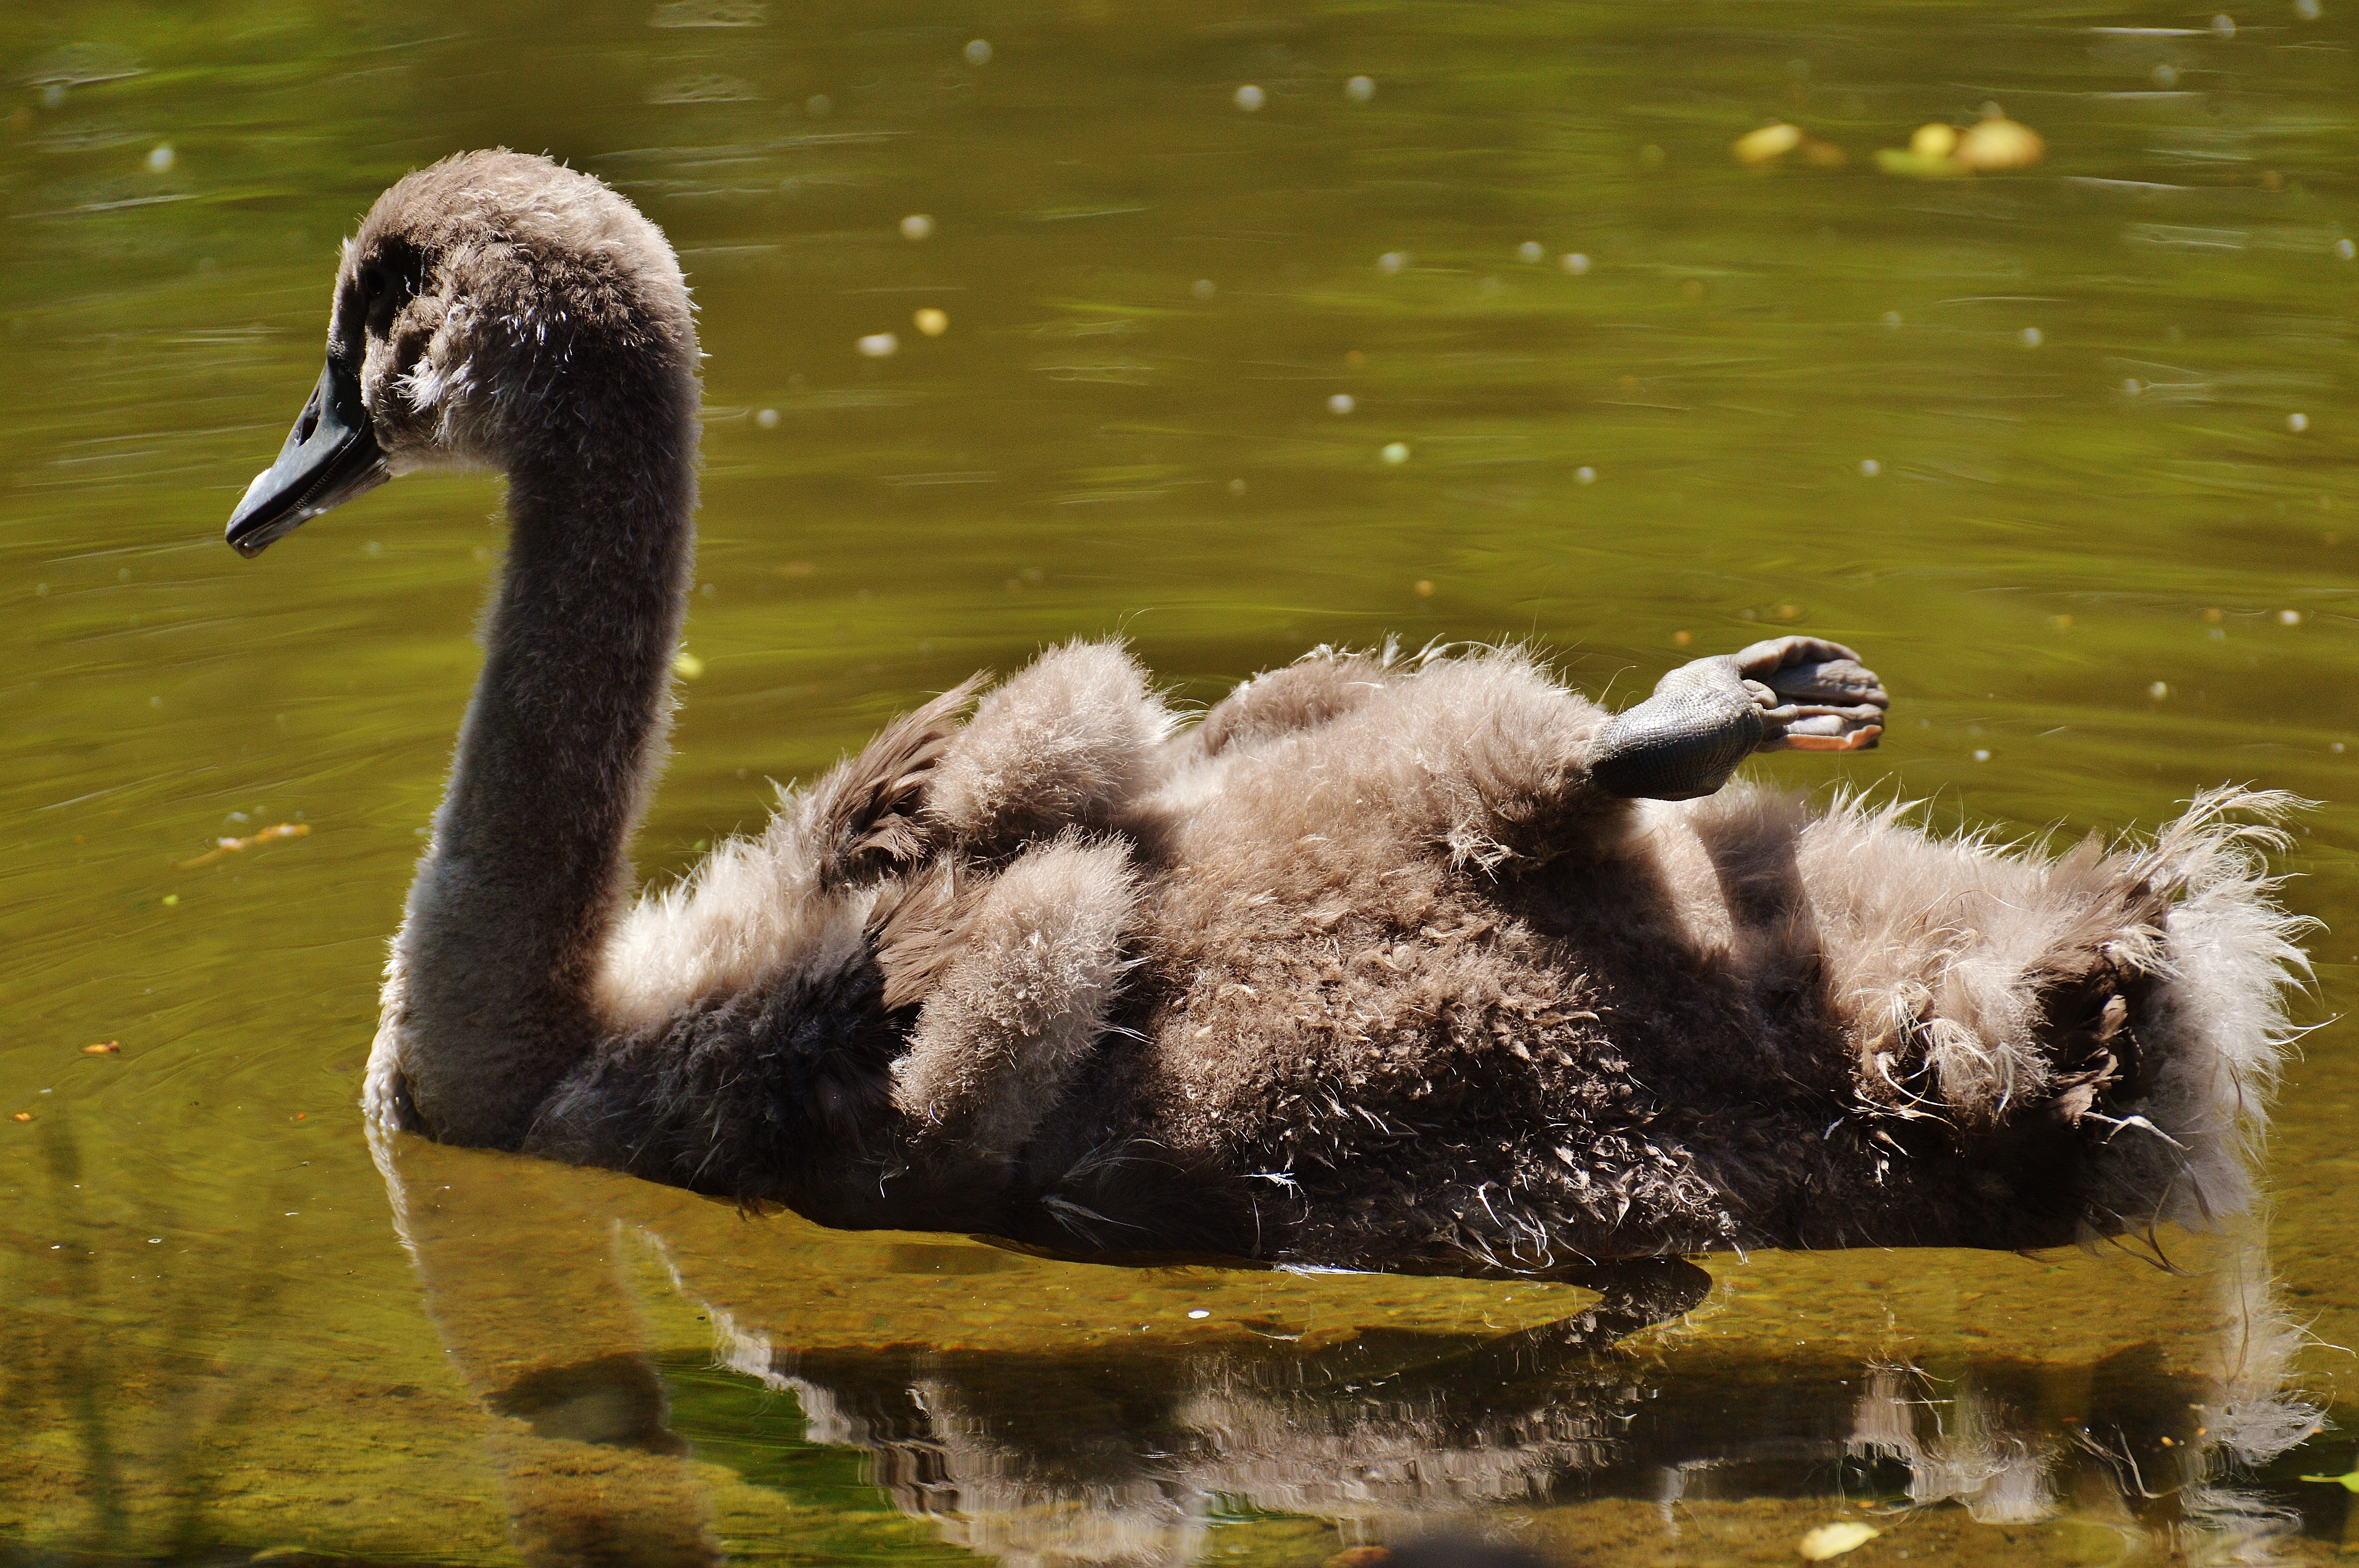
water, bird, wildlife, beak, feather, fauna, plumage, swan, swans, vertebrate, waterfowl, waters, water bird, young animal, black swan, ducks geese and swans